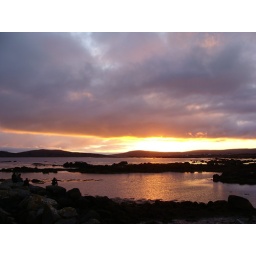
A furry in the sky